Eduardo Monteiro

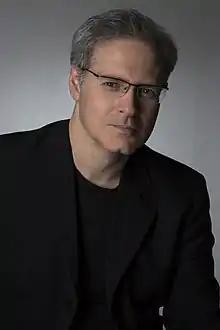
Eduardo Monteiro

Eduardo Henrique Soares Monteiro (born 1966 in Rio de Janeiro) is a Brazilian concert pianist, university professor and piano teacher.